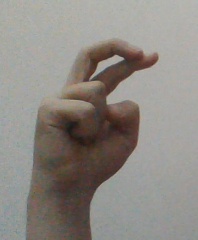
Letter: zay